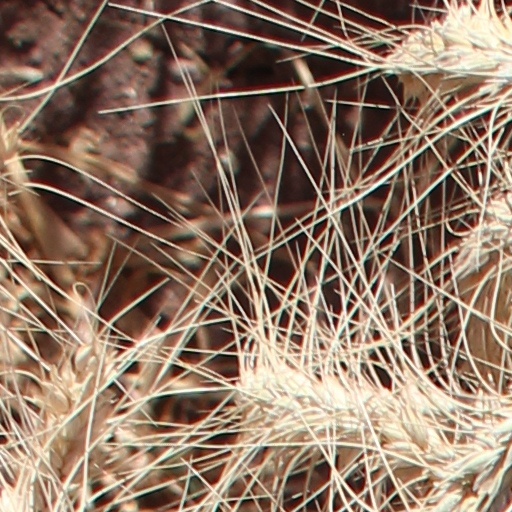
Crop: wheat